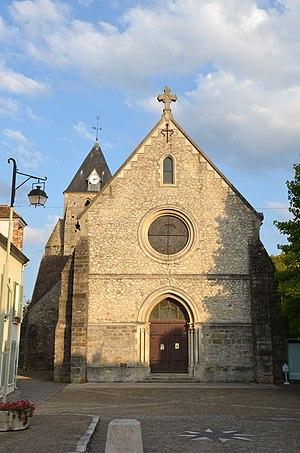
Eglise de Voulx (Seine-et-Marne), France. This building is inscrit au titre des Monuments Historiques. It is indexed in the Base Mérimée, a database of architectural heritage maintained by the French Ministry of Culture,
Cet article recense les monuments historiques de l'ouest de la Seine-et-Marne, en France.
Voulx est une commune française située dans le département de Seine-et-Marne en région Île-de-France.
L'église Notre-Dame-de-l'Assomption de Voulx est un édifice religieux catholique situé à Voulx, dans le département de Seine-et-Marne. L'édifice est situé sur un espace traversé par un cours d'eau canalisé, l'Orvanne, dont le débit est maîtrisé par de multiples aménagements. La construction est en grès et en calcaire.